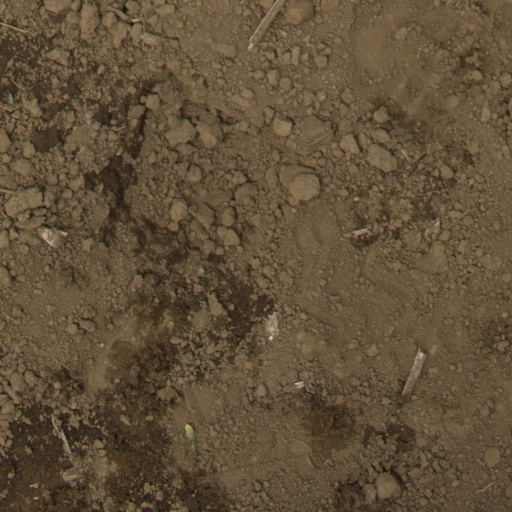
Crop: Jerusalem artichoke